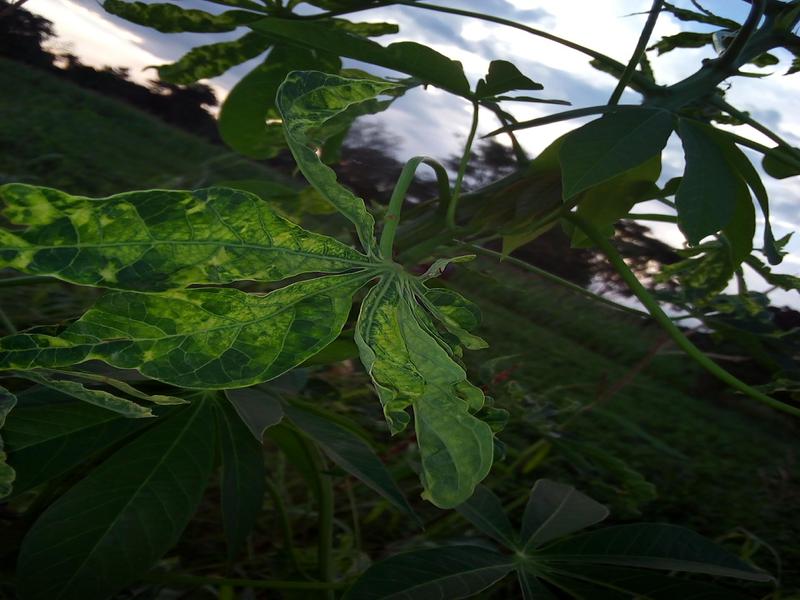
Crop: cassava
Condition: mosaic_disease